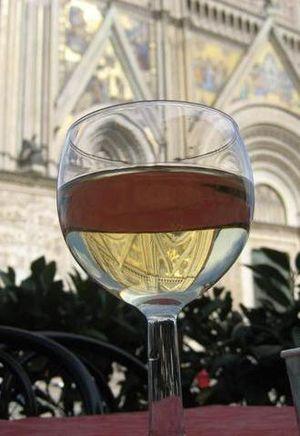
L'Orvieto est un vin blanc italien produit dans les régions d'Ombrie et du Latium. Il y a aussi une appellation Orvietano rosso.